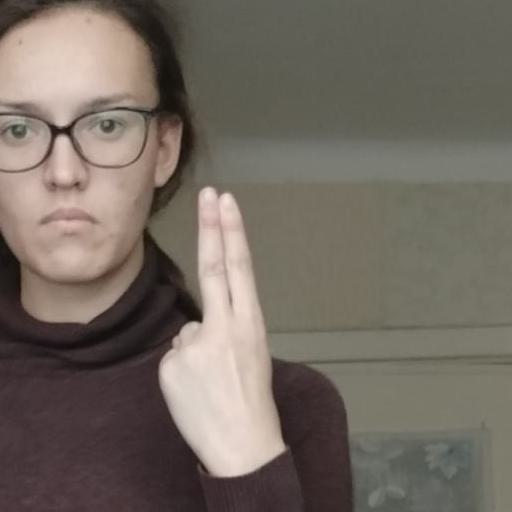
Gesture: two_up_inverted